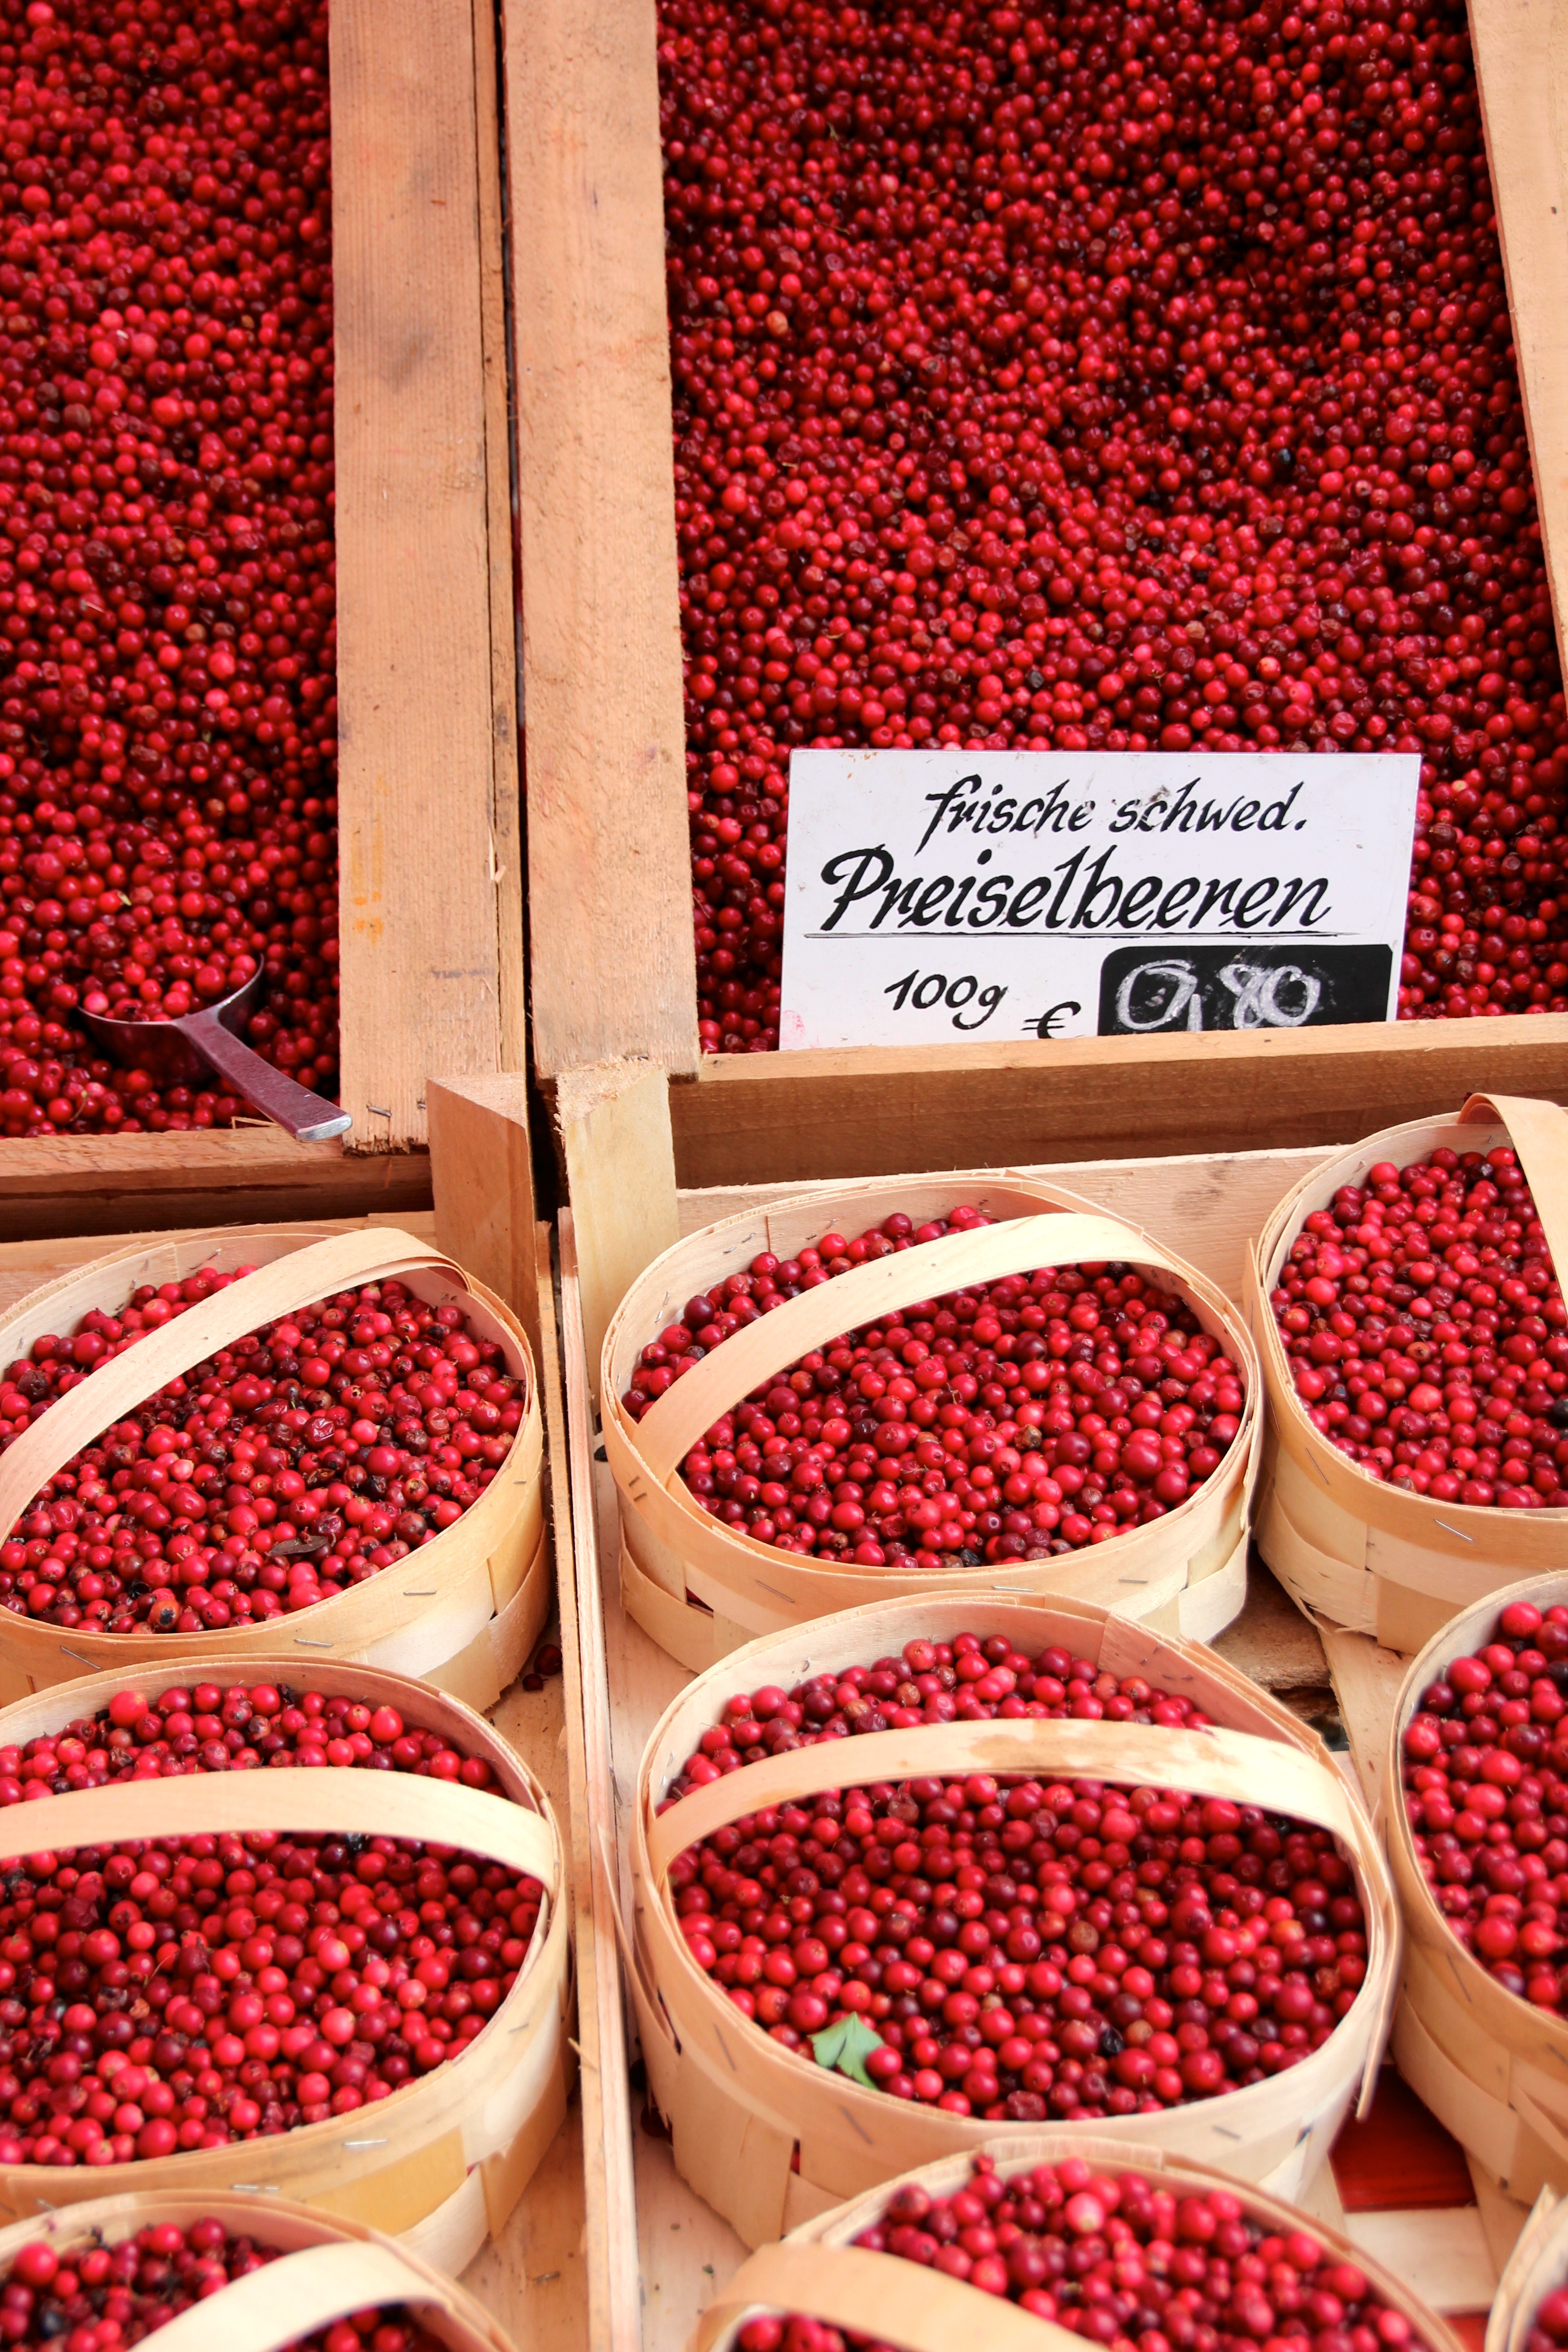
plant, fruit, berry, food, red, produce, strawberry, market stall, blueberries, raspberries, fruits, strawberries, blackberries, wild berry, cranberries